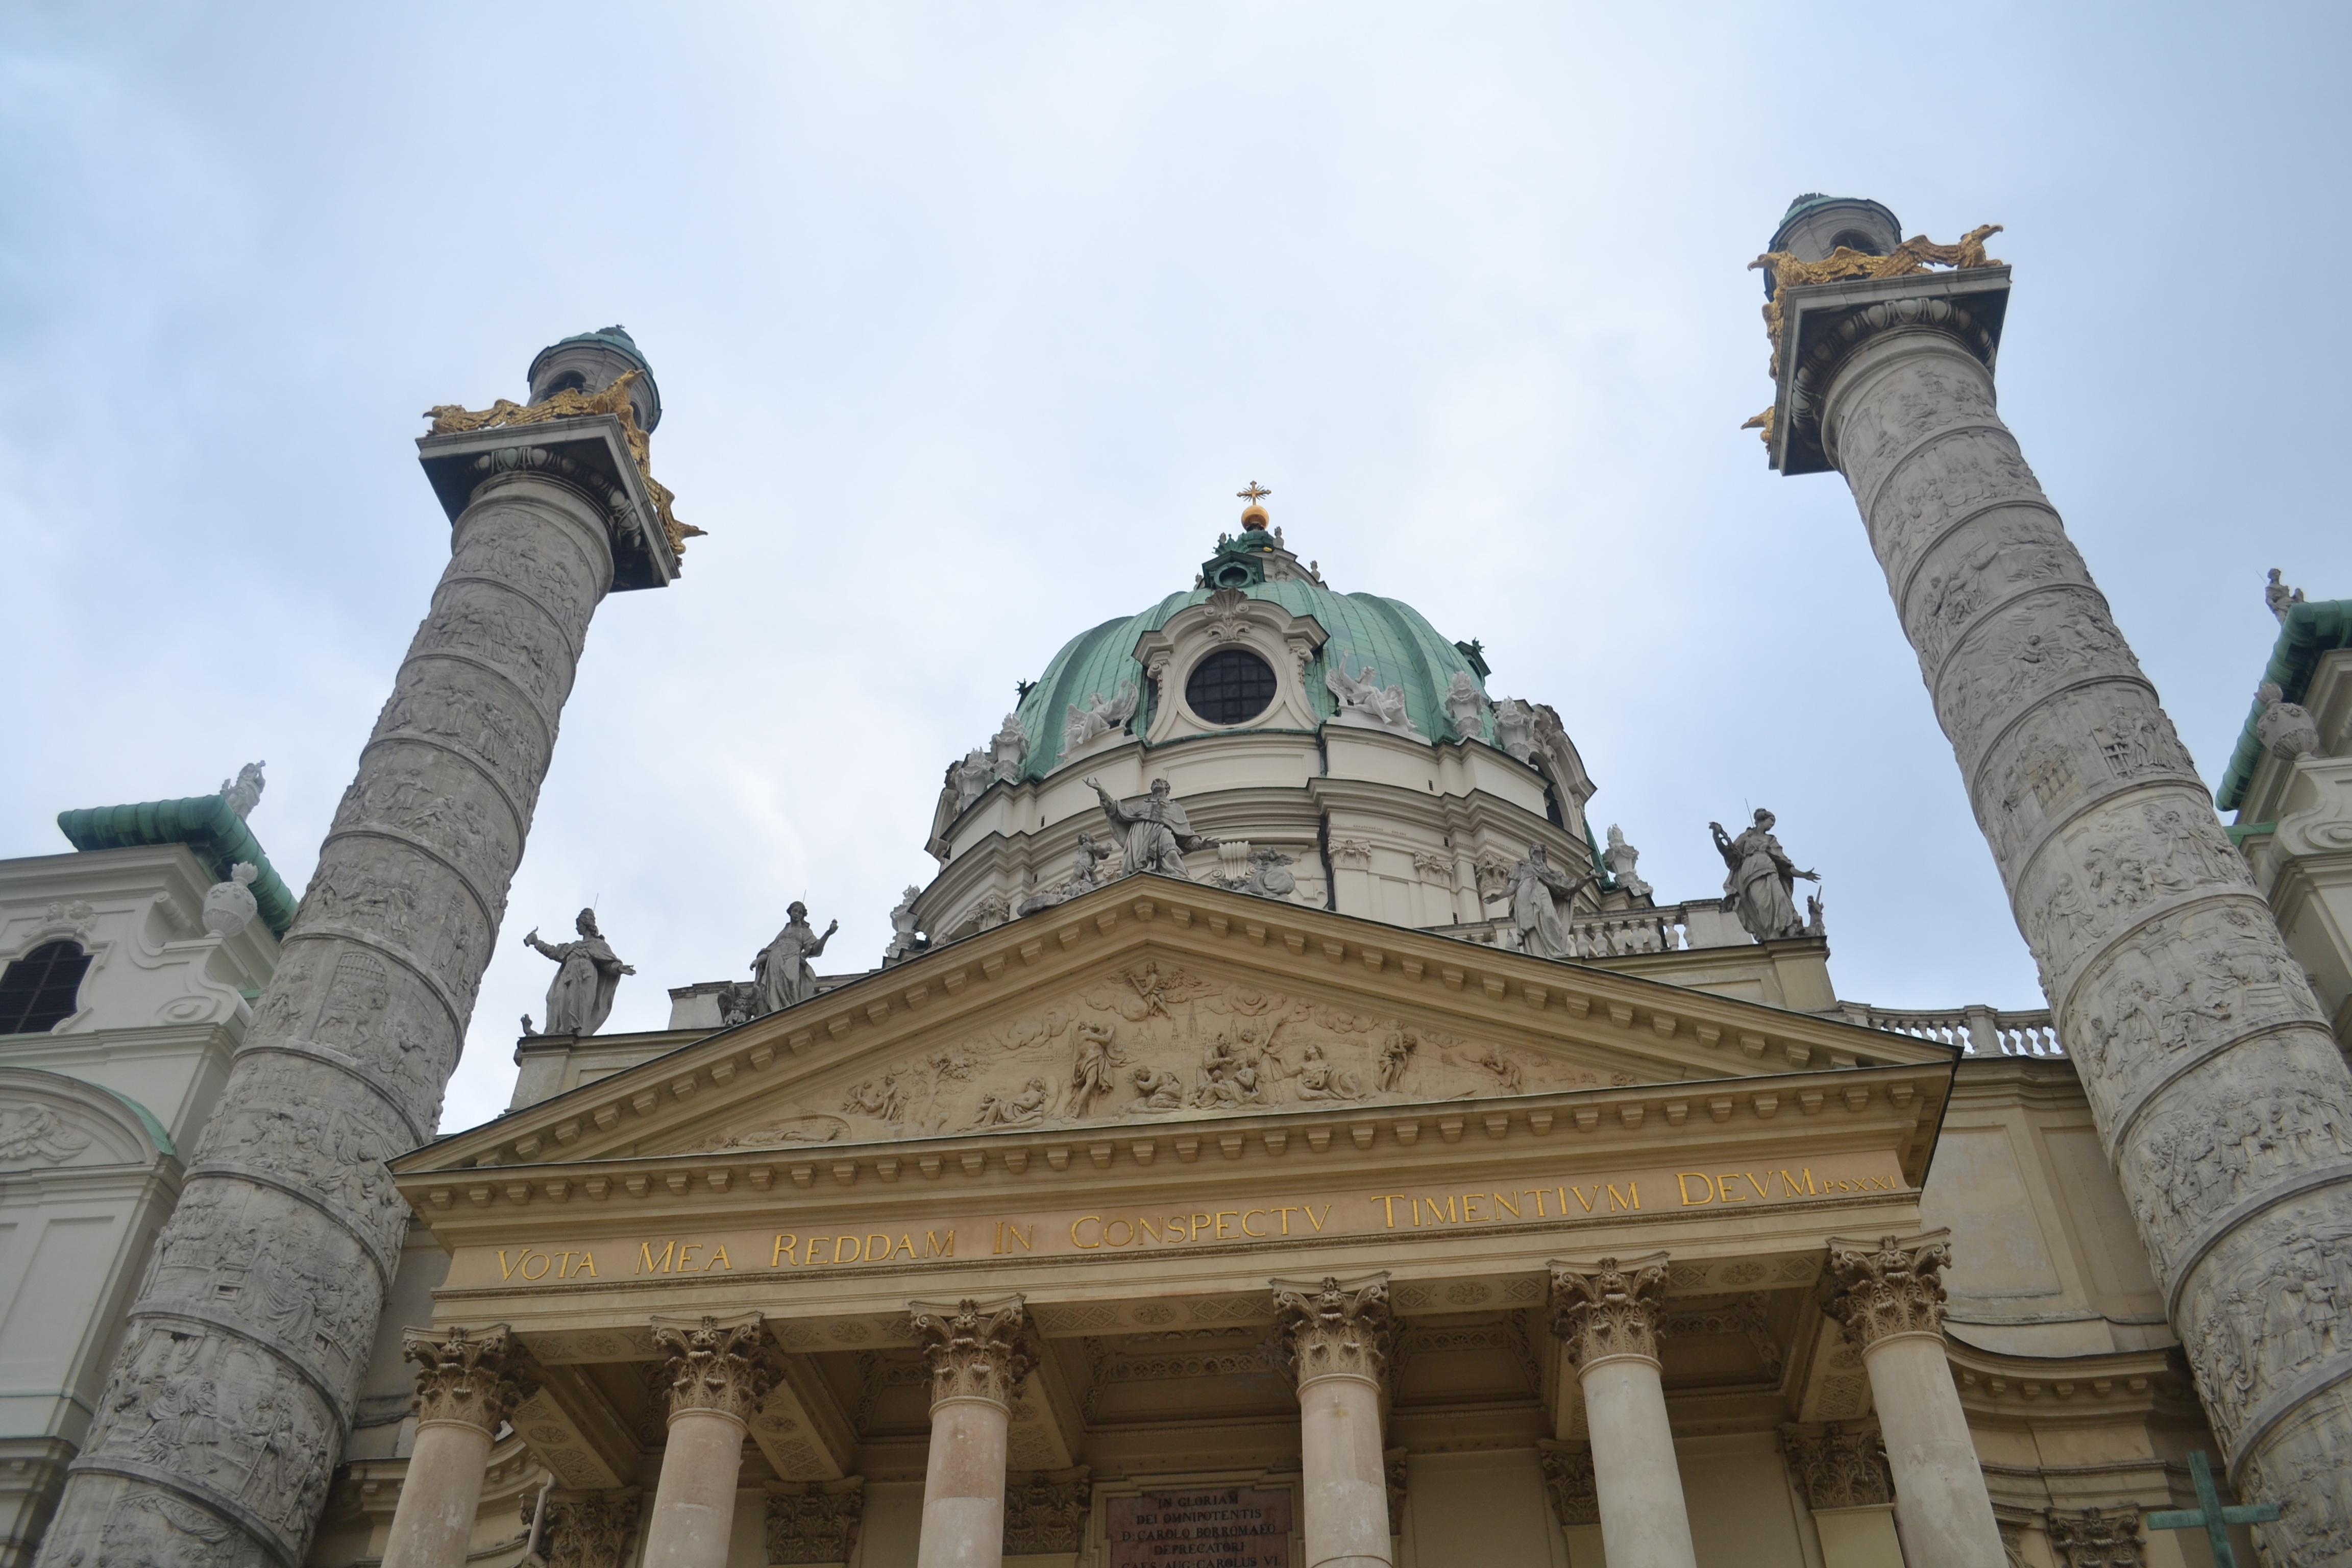
architecture, view, city, monument, travel, statue, landmark, church, cathedral, tourism, place of worship, austria, daylight, vienna, basilica, historic site, ancient history, ancient roman architecture, karlsplatz